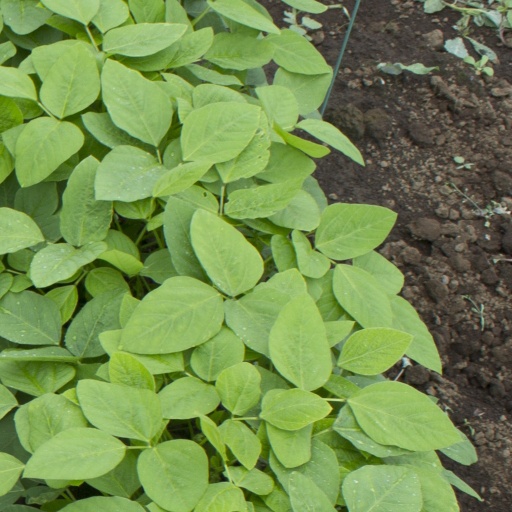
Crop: soybean